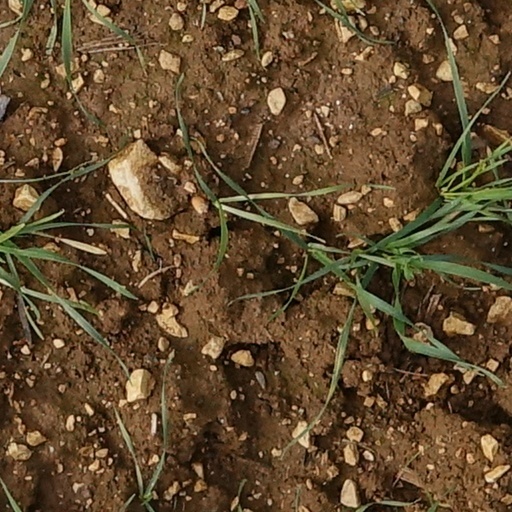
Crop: wheat